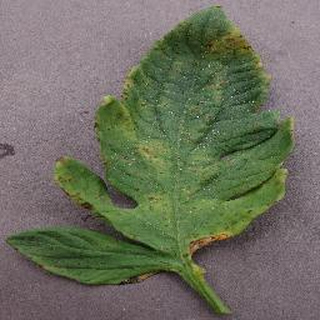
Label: tomato_bacterial_spot